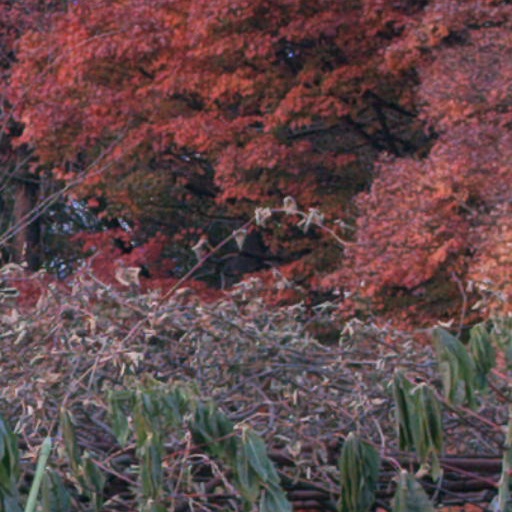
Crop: cassava